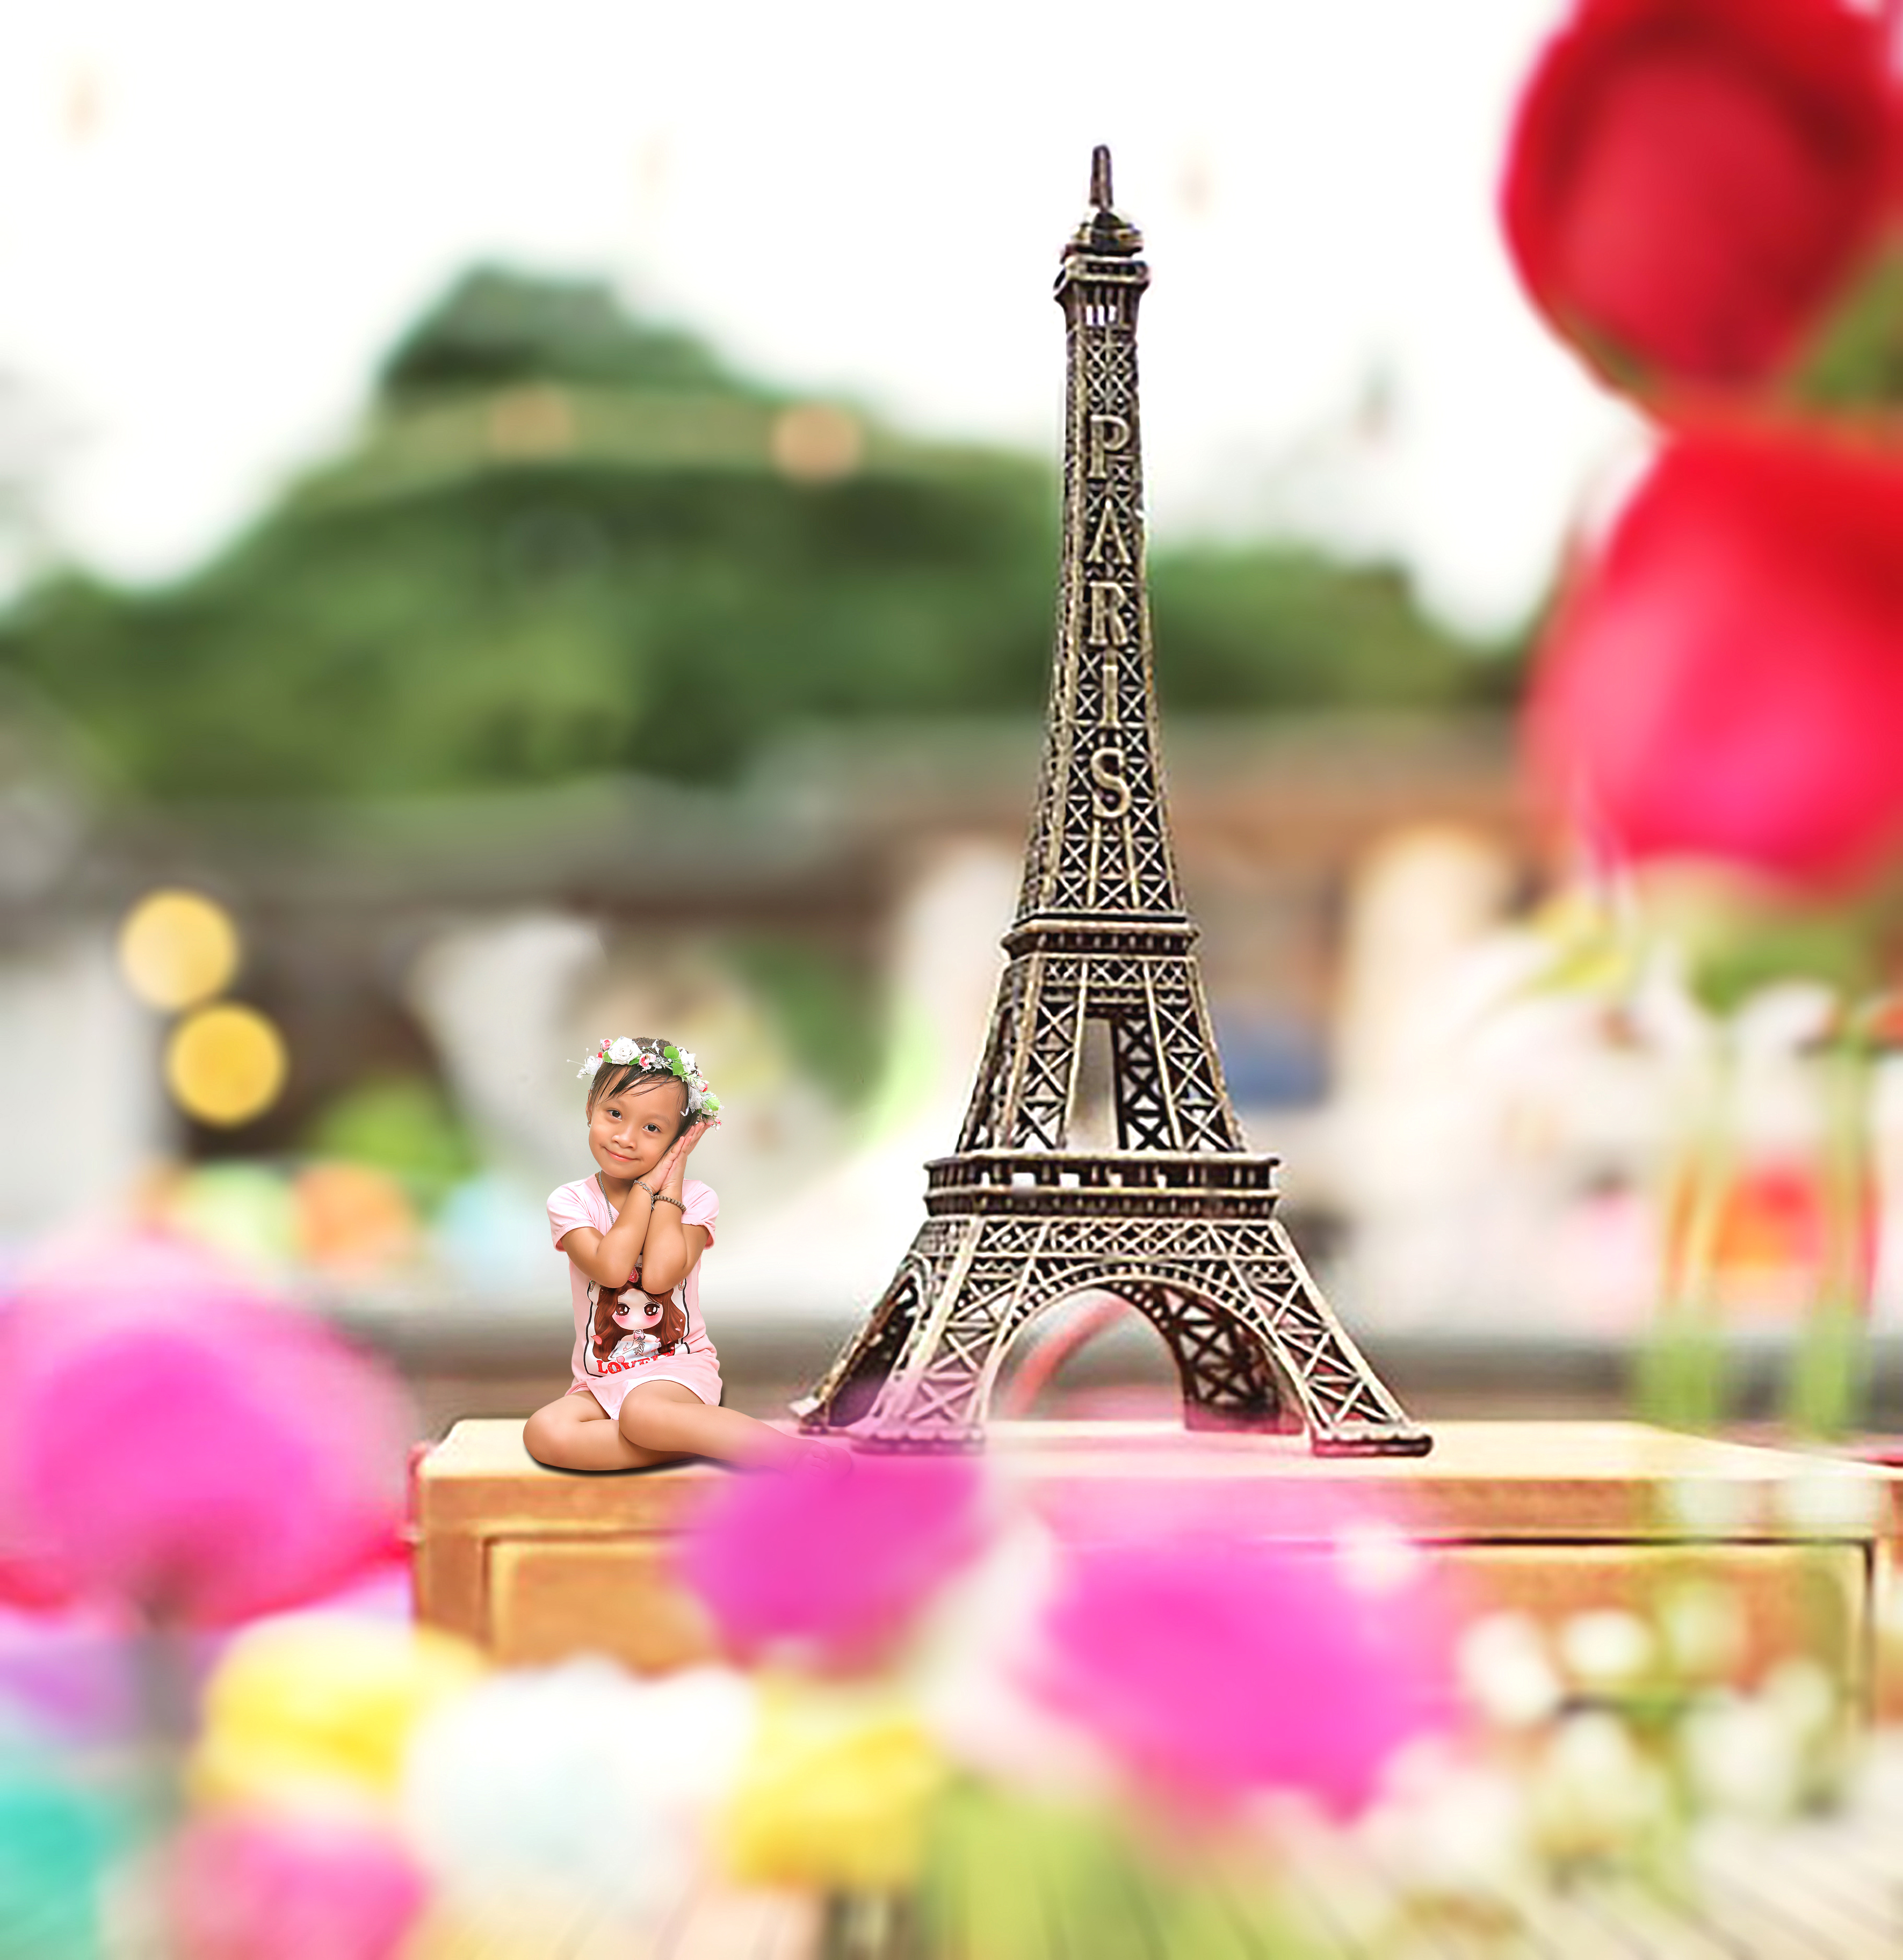
natural, pink, landmark, yellow, tower, architecture, plant, magenta, metal, tourism